Superman Smashes the Klan

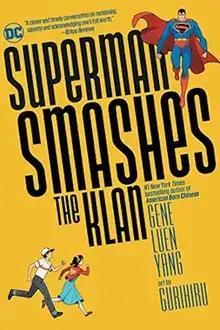
Trade paperback cover

Superman Smashes the Klan is a three-part superhero limited series comic book written by Gene Luen Yang with art by Gurihiru and published by DC Comics. It is a Superman story which is loosely based on the 1946 "The Adventures of Superman" radio show's story-arc "Clan of the Fiery Cross".